Elz, Hesse

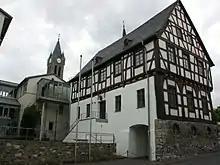
Elz Town Hall, in the background the parish church's (Saint John the Baptist) steeple

The mayor who currently holds office, Horst Kaiser (CDU) was elected on 25 September 2005 with 84.8% of the vote.